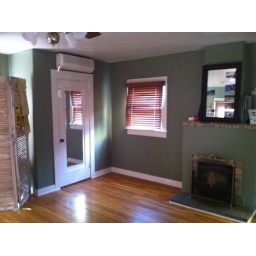
2nd floor room above bay door room.